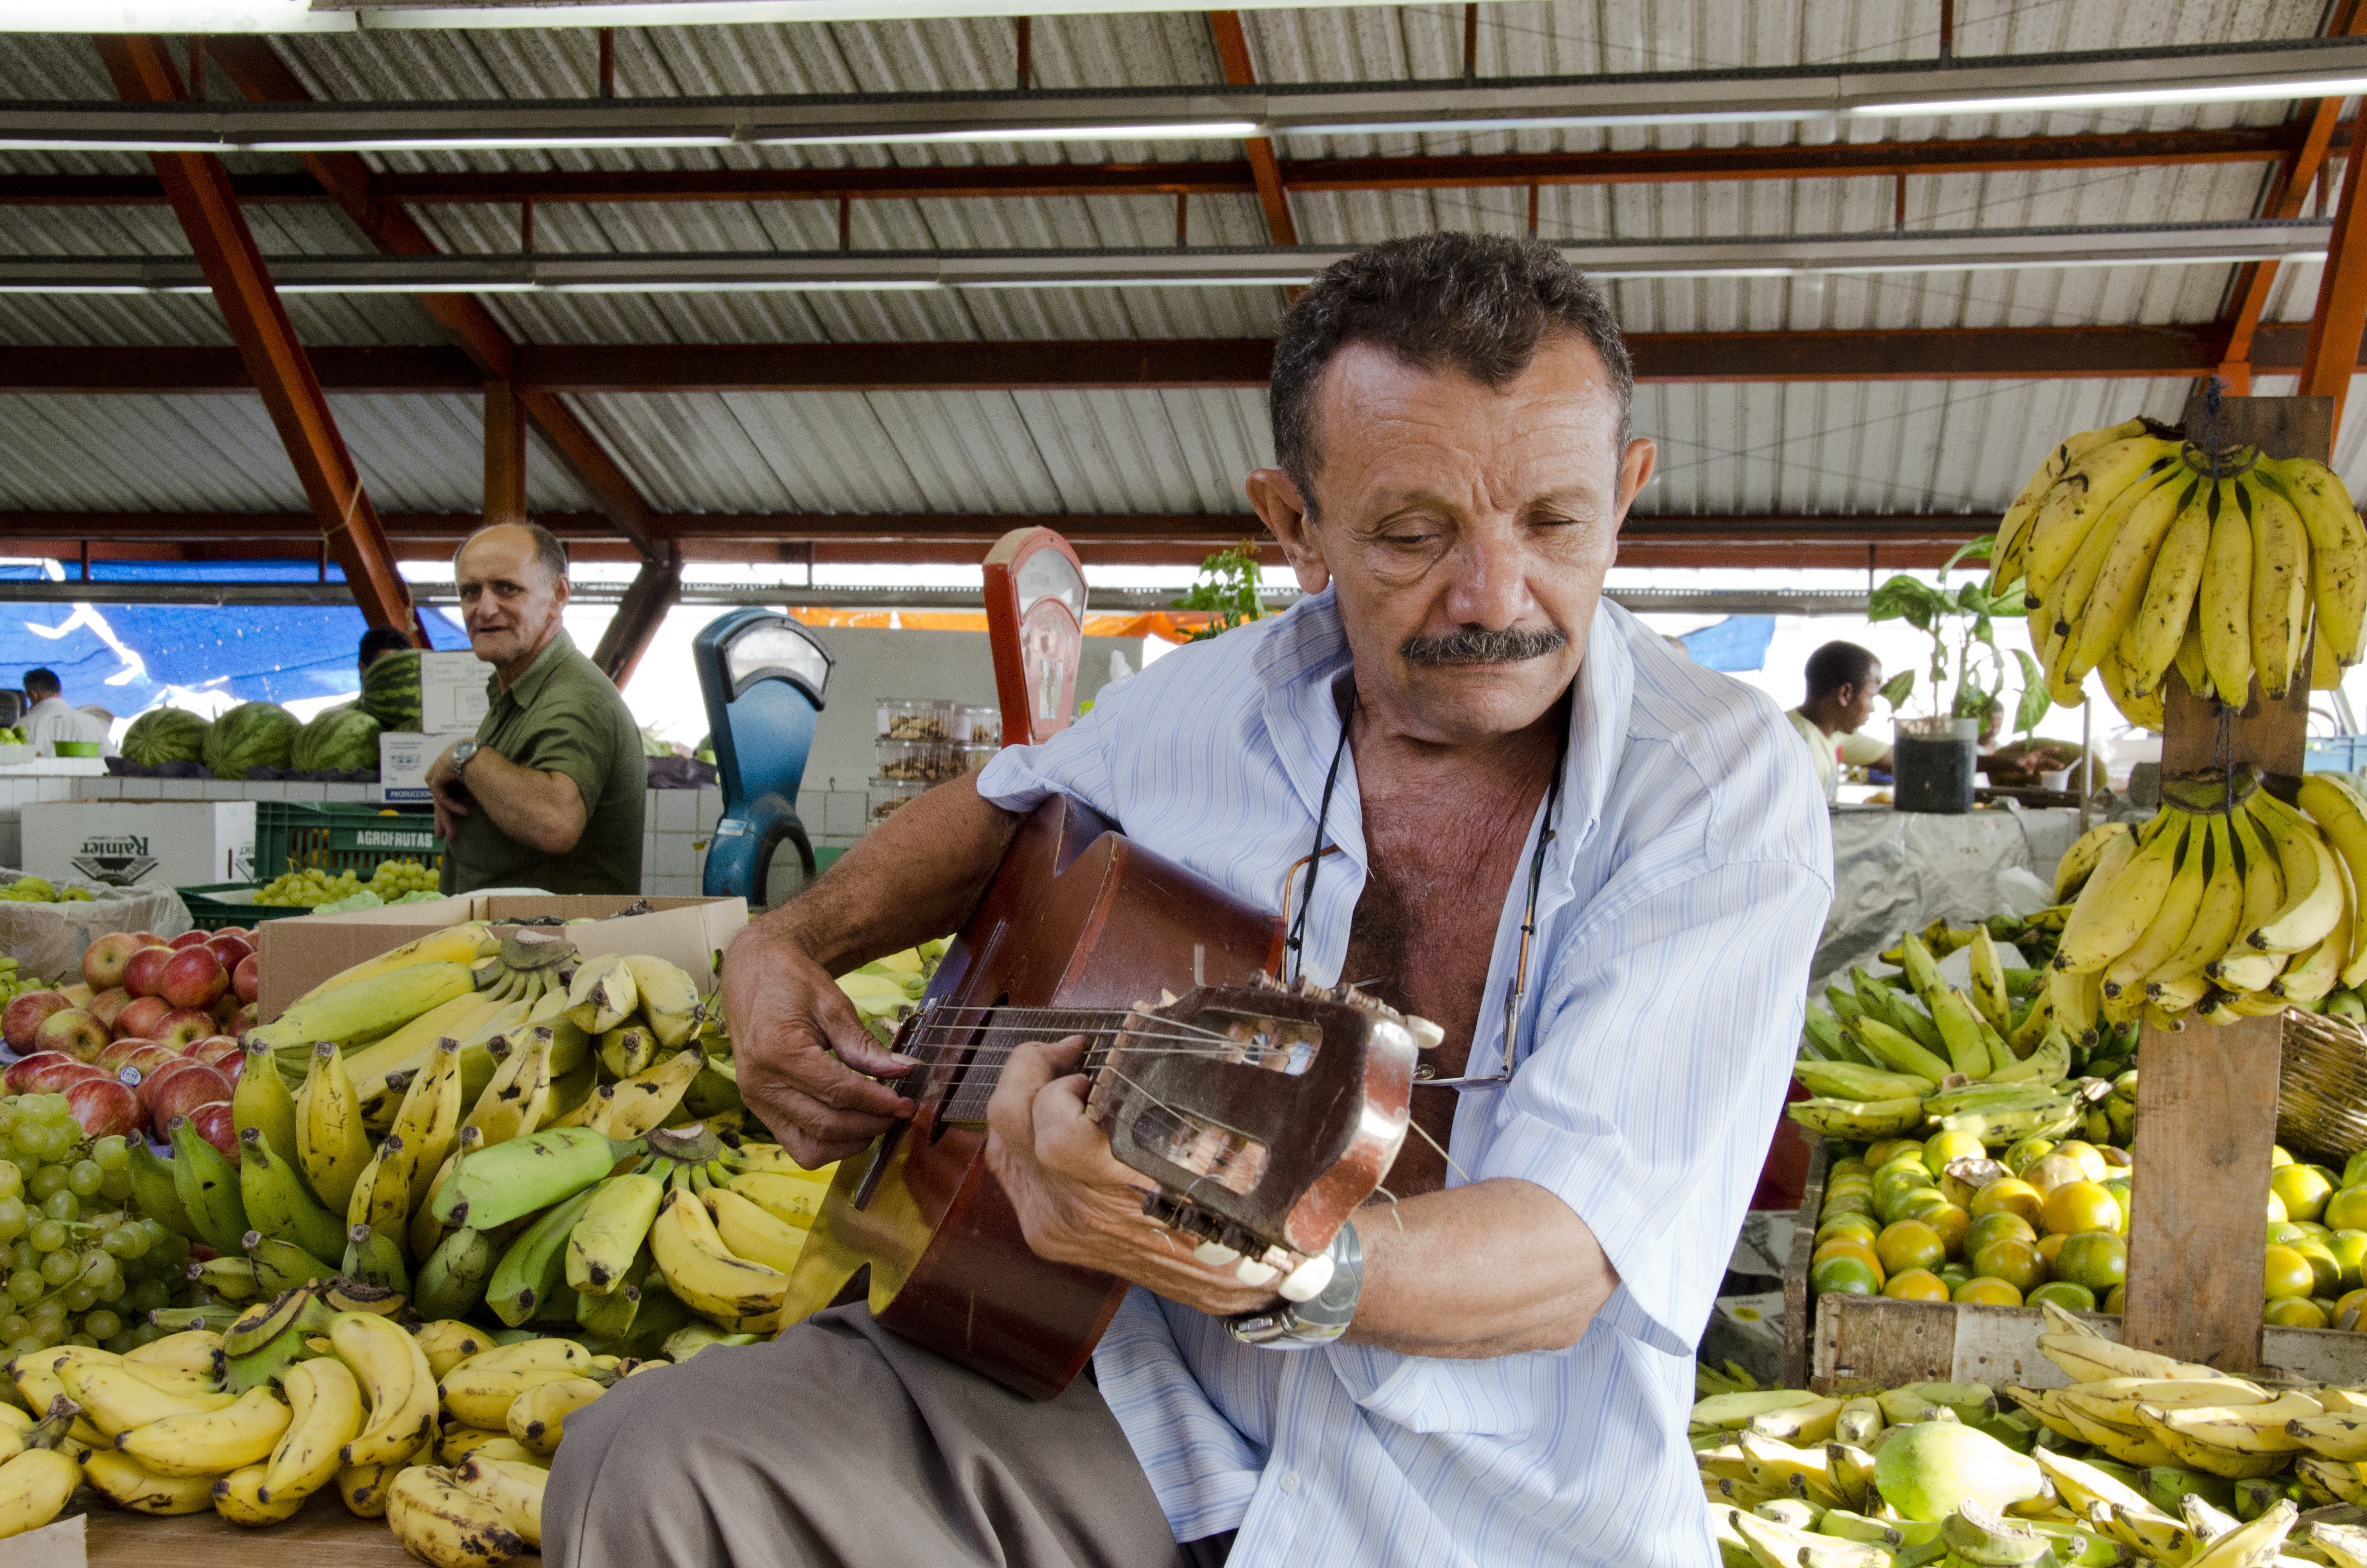
flower, city, vendor, market, agriculture, guitar player, public space, elderly, seller, floristry, marketer